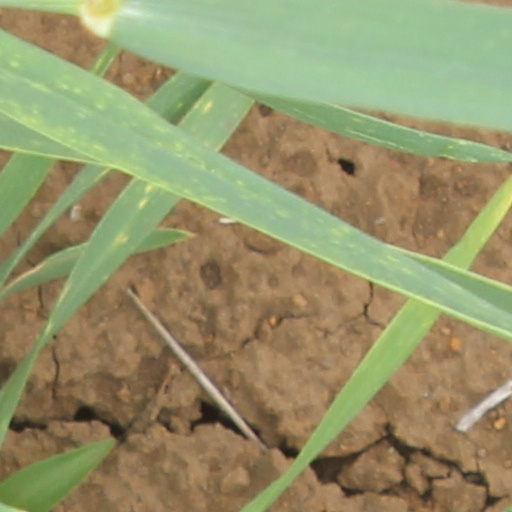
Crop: wheat